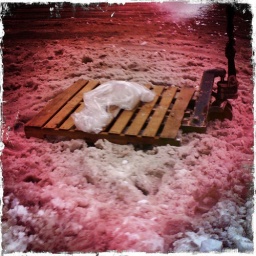
hand truck in street